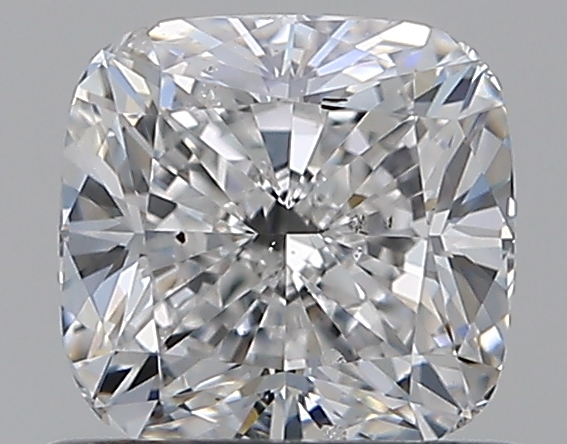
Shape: cushion
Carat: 0.72
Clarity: SI1
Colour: E
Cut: EX
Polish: EX
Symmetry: EX
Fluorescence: M
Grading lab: GIA
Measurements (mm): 5.06 x 4.88 x 3.4